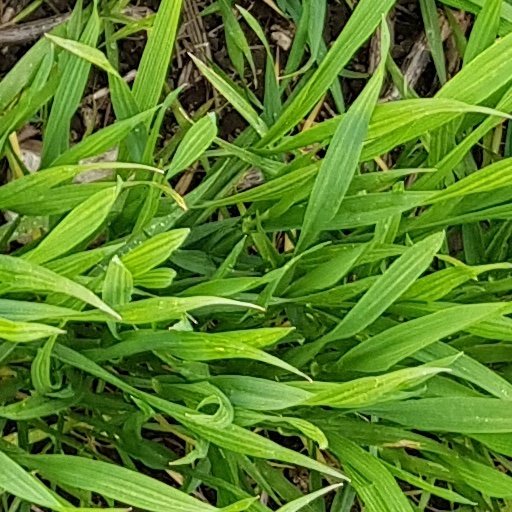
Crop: wheat